Giovanni Do

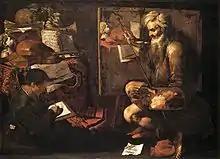
"The Painter's Studio", Private collection

He was born in the town of Xàtiva, near Valencia in Spain. By 1626, Giovanni Do was in Naples, and that year he married Grazia, sister of Pacecco De Rosa; the marriage contract describes him as Spanish and states the painters Giovanni Battista Caracciolo and fellow Spaniard Jusepe de Ribera as witnesses. His only masterpiece, and firm attribution, is his gloom-stricken tenebrist ‘'Adoration of shepherds'’ for the Church of Pietà dei Turchini in Naples. The Real Academia de Bellas Artes de San Fernando in Madrid owns a beautiful "Adoration of the Shepherds" proved to be a versión of an unpublished original by Ribera, of similar measures, was discovered that in 2012 appeared on the Art market.